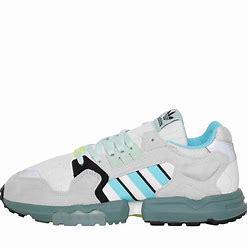
Brand: Adidas
Model: ZX Torsion